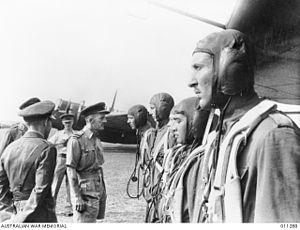
L'aviation militaire de l'armée royale des Indes néerlandaises — en abrégé ML-KNIL -, fut le corps aérien de l'armée royale des Indes néerlandaises de 1939 à 1950. C'était un corps totalement distinct de l'armée de l'air néerlandaise, la Koninklijke Luchtmacht.